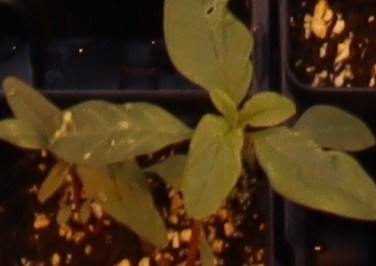
Label: Waterhemp